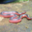
Label: snake